San Francisquito Creek

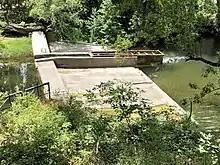
Stanford removed the Lagunita Diversion Dam and Fish Ladder on San Francisquito Creek, near Happy Hollow Lane in Menlo Park, in late 2018, improving access for salmonid spawning runs up Los Trancos Creek and also up Corte Madera Creek to Searsville Dam

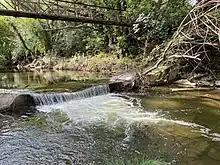
USGS Stream Gage Weir may be a partial barrier to trout and salmon spawning runs up the San Francisquito Creek mainstem

Historically, several dams operated by Stanford presented impassable to nearly impassable barriers to trout, and possibly, salmon spawning runs in the San Francisquito Creek watershed. Several of these dams were constructed to divert stream flows to Stanford's reservoirs, the Lagunita Diversion Dam diverted flows to Lake Lagunita, Searsville Reservoir Dam which diverts minor flows for the Stanford Golf Course, and the Los Trancos Creek Diversion Dam which diverts water to Felt Reservoir. A genetics study of San Francisquito Creek steelhead in 1996 found that the fish are native and not of hatchery stock. In 2006, an Aquatic Habitat Assessment and Limiting Factors Analysis commissioned by the Santa Clara Valley Water District concluded that the key factor limiting smolt production within the study area (San Francisquito Creek mainstem and Los Trancos Creek) and potentially throughout the watershed, is a lack of suitable winter refuge in deep pools and large woody debris. Secondly, outgoing salmonid migration is inhibited by seasonal drying and passage impediments. The Jasper Ridge Road Crossing also presented a significant barrier to fish passage. Stanford has removed two of these barriers, the Lagunitas Diversion Dam was removed in 2018 and the Jasper Ridge Road Crossing, which is now a bridge instead of a weir.